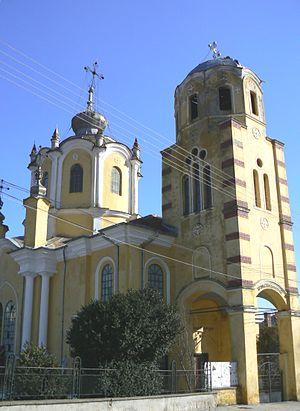
Maglij est une obchtina de l'oblast de Stara Zagora en Bulgarie.